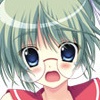
Portrait style: Anime Portrait